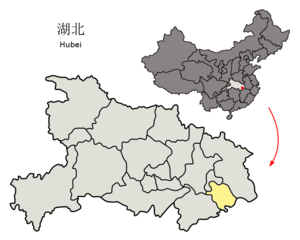
Huangshi est une ville du sud-est de la province du Hubei en Chine.